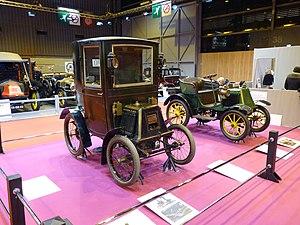
Rétromobile 2018 - 120 ans Renault - Musée de Compiègne
La Renault Type C est une automobile de la marque Renault conçue et produite par Louis Renault en 1900.
Rétromobile 2018 est la 43ᵉ édition du salon Rétromobile qui est consacré aux voitures anciennes et à l’ensemble des thèmes de la voiture de collection. Il se tient au Parc des expositions de la Porte de Versailles à Paris, en France.
Rétromobile est un salon annuel consacré aux voitures anciennes traitant de l’ensemble des thèmes de la voiture de collection, qui se tient au Parc des expositions de la Porte de Versailles à Paris. Il est le second plus grand salon européen consacré à l'automobile de collection et ses accessoires après le "Techno Classica Essen" en Allemagne, suivi du Retro Classics allemand de Stuttgart qui est le plus grand en termes de surface, et l'Auto-Retro espagnol de Barcelone.